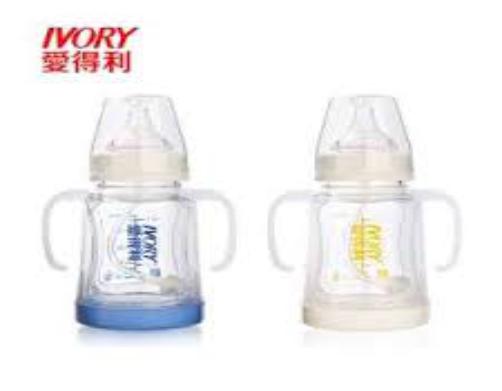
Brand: IVORY
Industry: Necessities